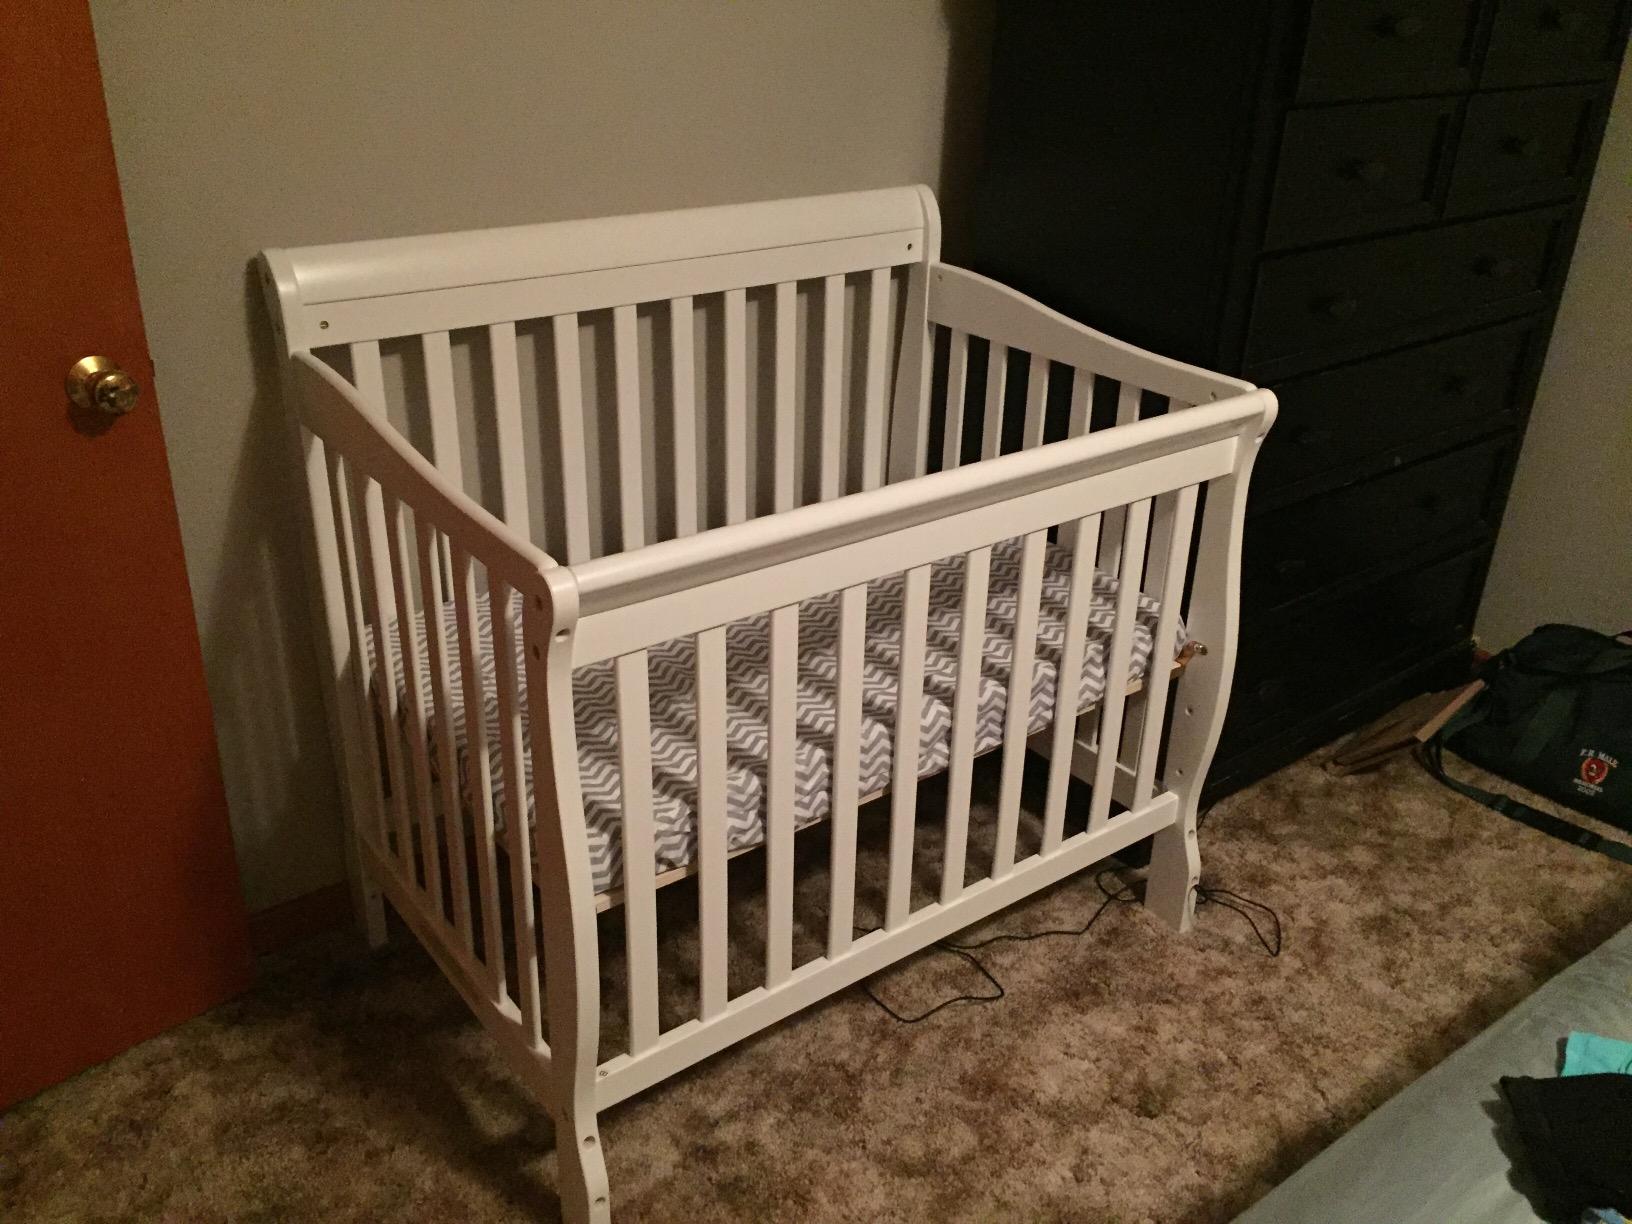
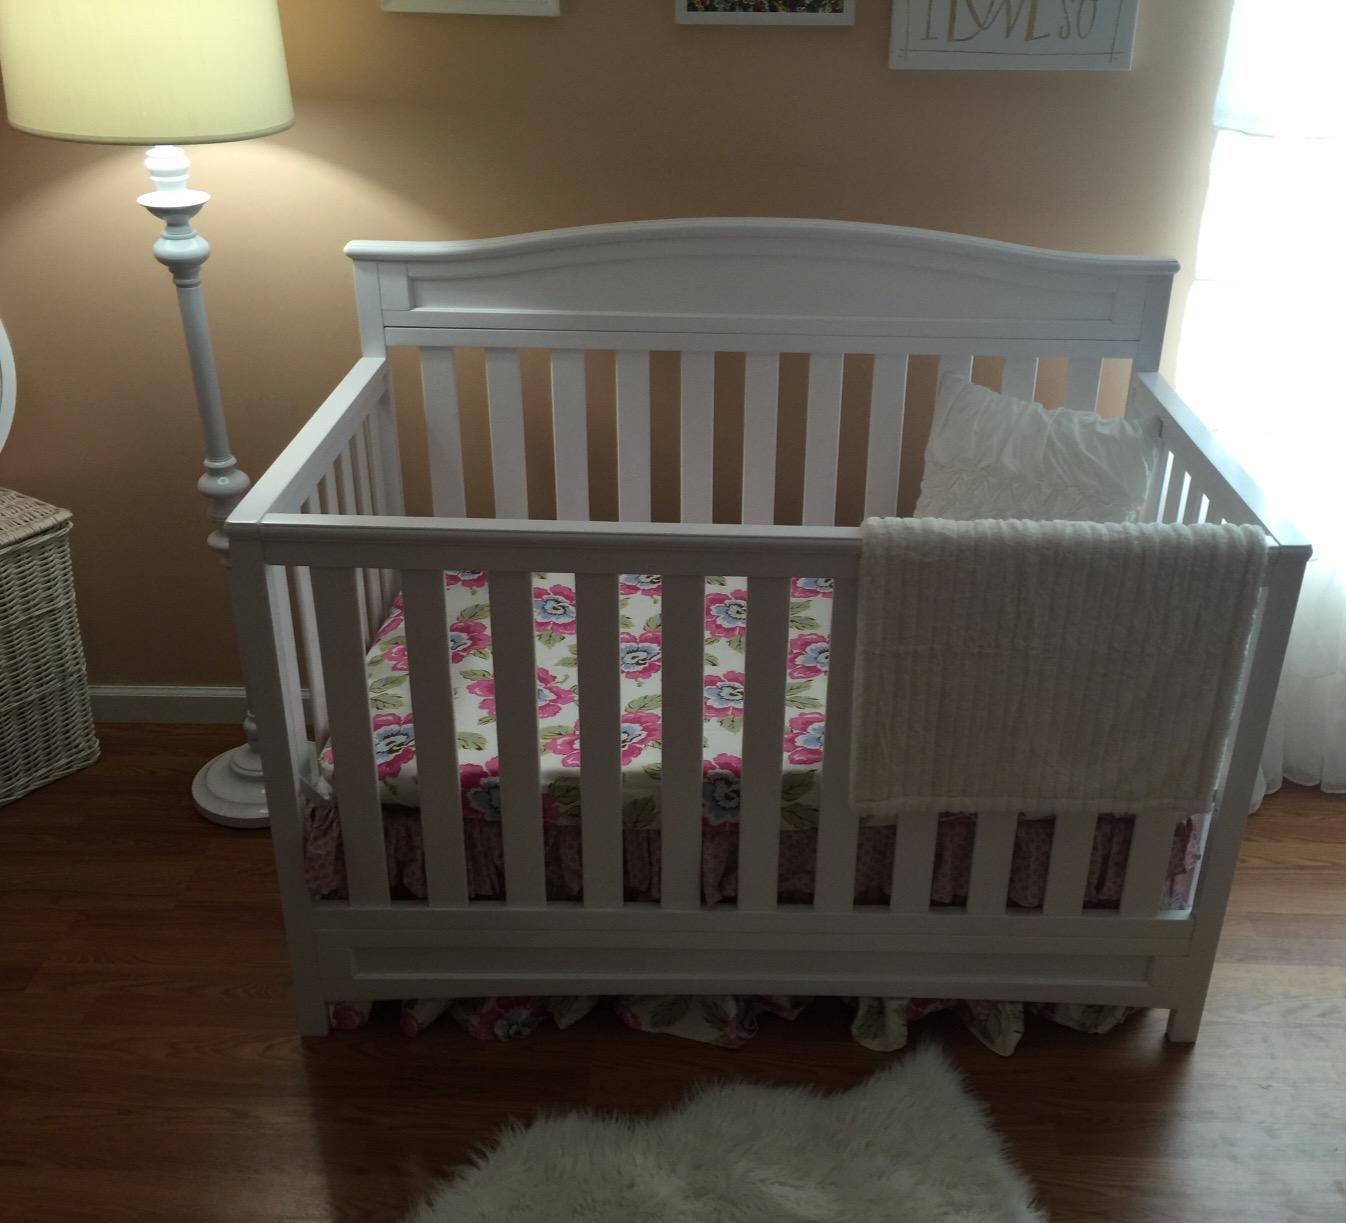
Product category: products_crib
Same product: no